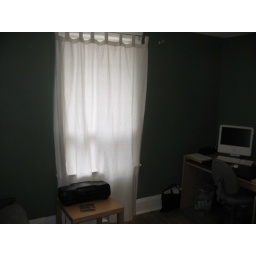
Office / guest room, the window and side wall (this window looks out over the back of the house)